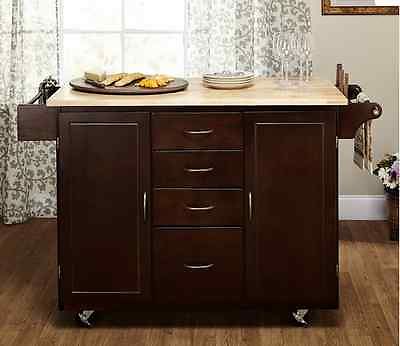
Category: cabinet